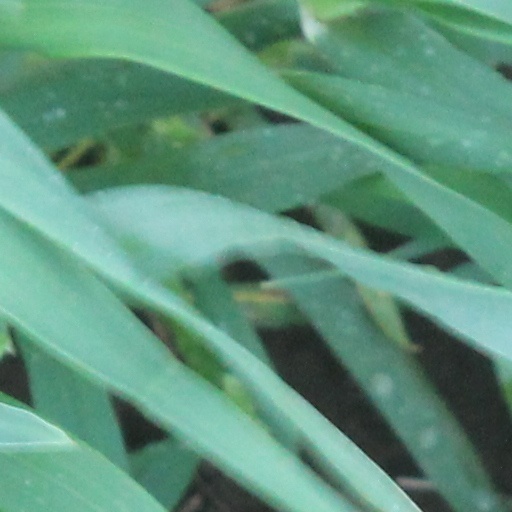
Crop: wheat